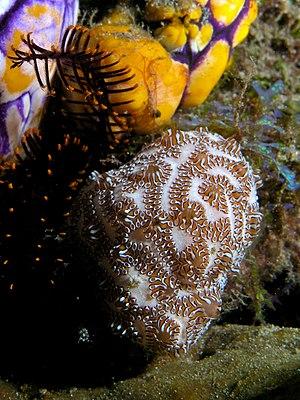
Les Styelidae sont une famille d'ascidies de l'ordre des Pleurogona.